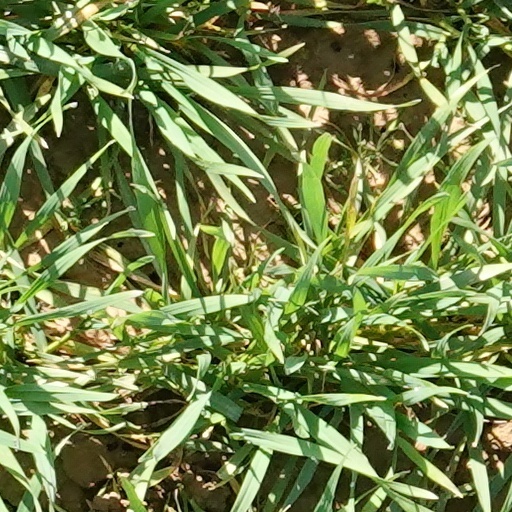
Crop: wheat